Maureen Orth

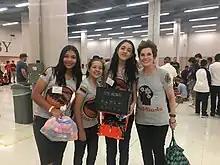
Maureen Orth and students from Colombia

Orth developed an interest in Colombia while a Peace Corps volunteer in Medellin, Colombia following college. While there, she built a school the community named for her: Escuela Marina Orth. In 2005, at the request of the Secretary of Education of Medellin, she founded two non-profit foundations: The Marina Orth Foundation, a 501(c)(3) organization in the United States, and Fundacion Marina Orth in Colombia. The Marina Orth Foundation serves 21 schools. The program emphasizes STEM, robotics, English and leadership. More than 13,000 students have been involved with the program. International volunteers help to teach English and organize extra-curricular activities. The foundation has sent the school's robotics teams to international competitions.